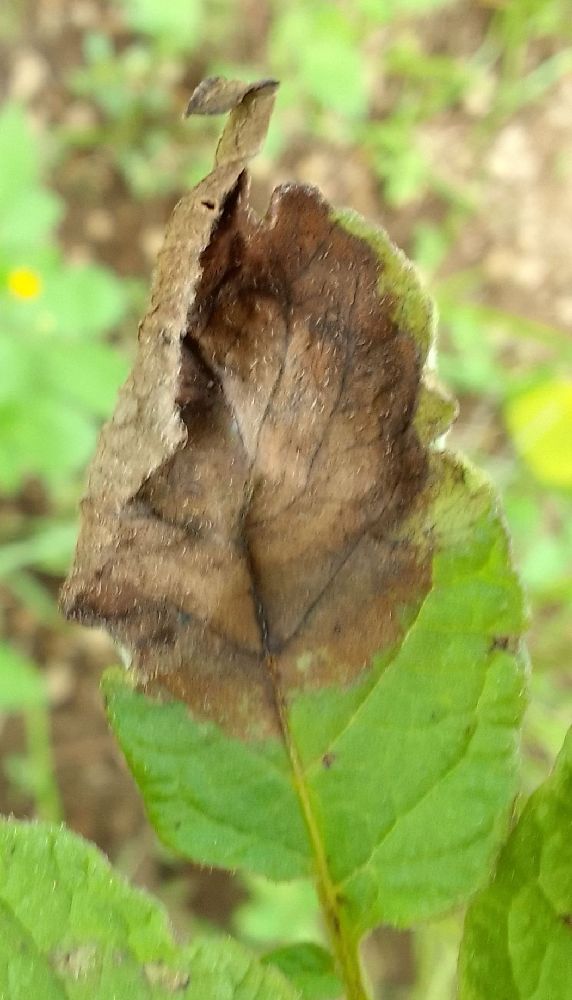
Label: Late blight